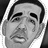
Emotion: sad